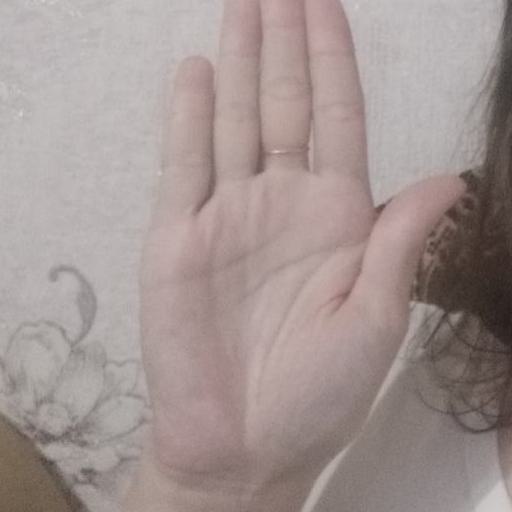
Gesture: stop